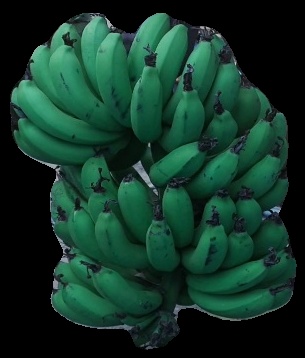
Variety: pachbale
Grade: grade3